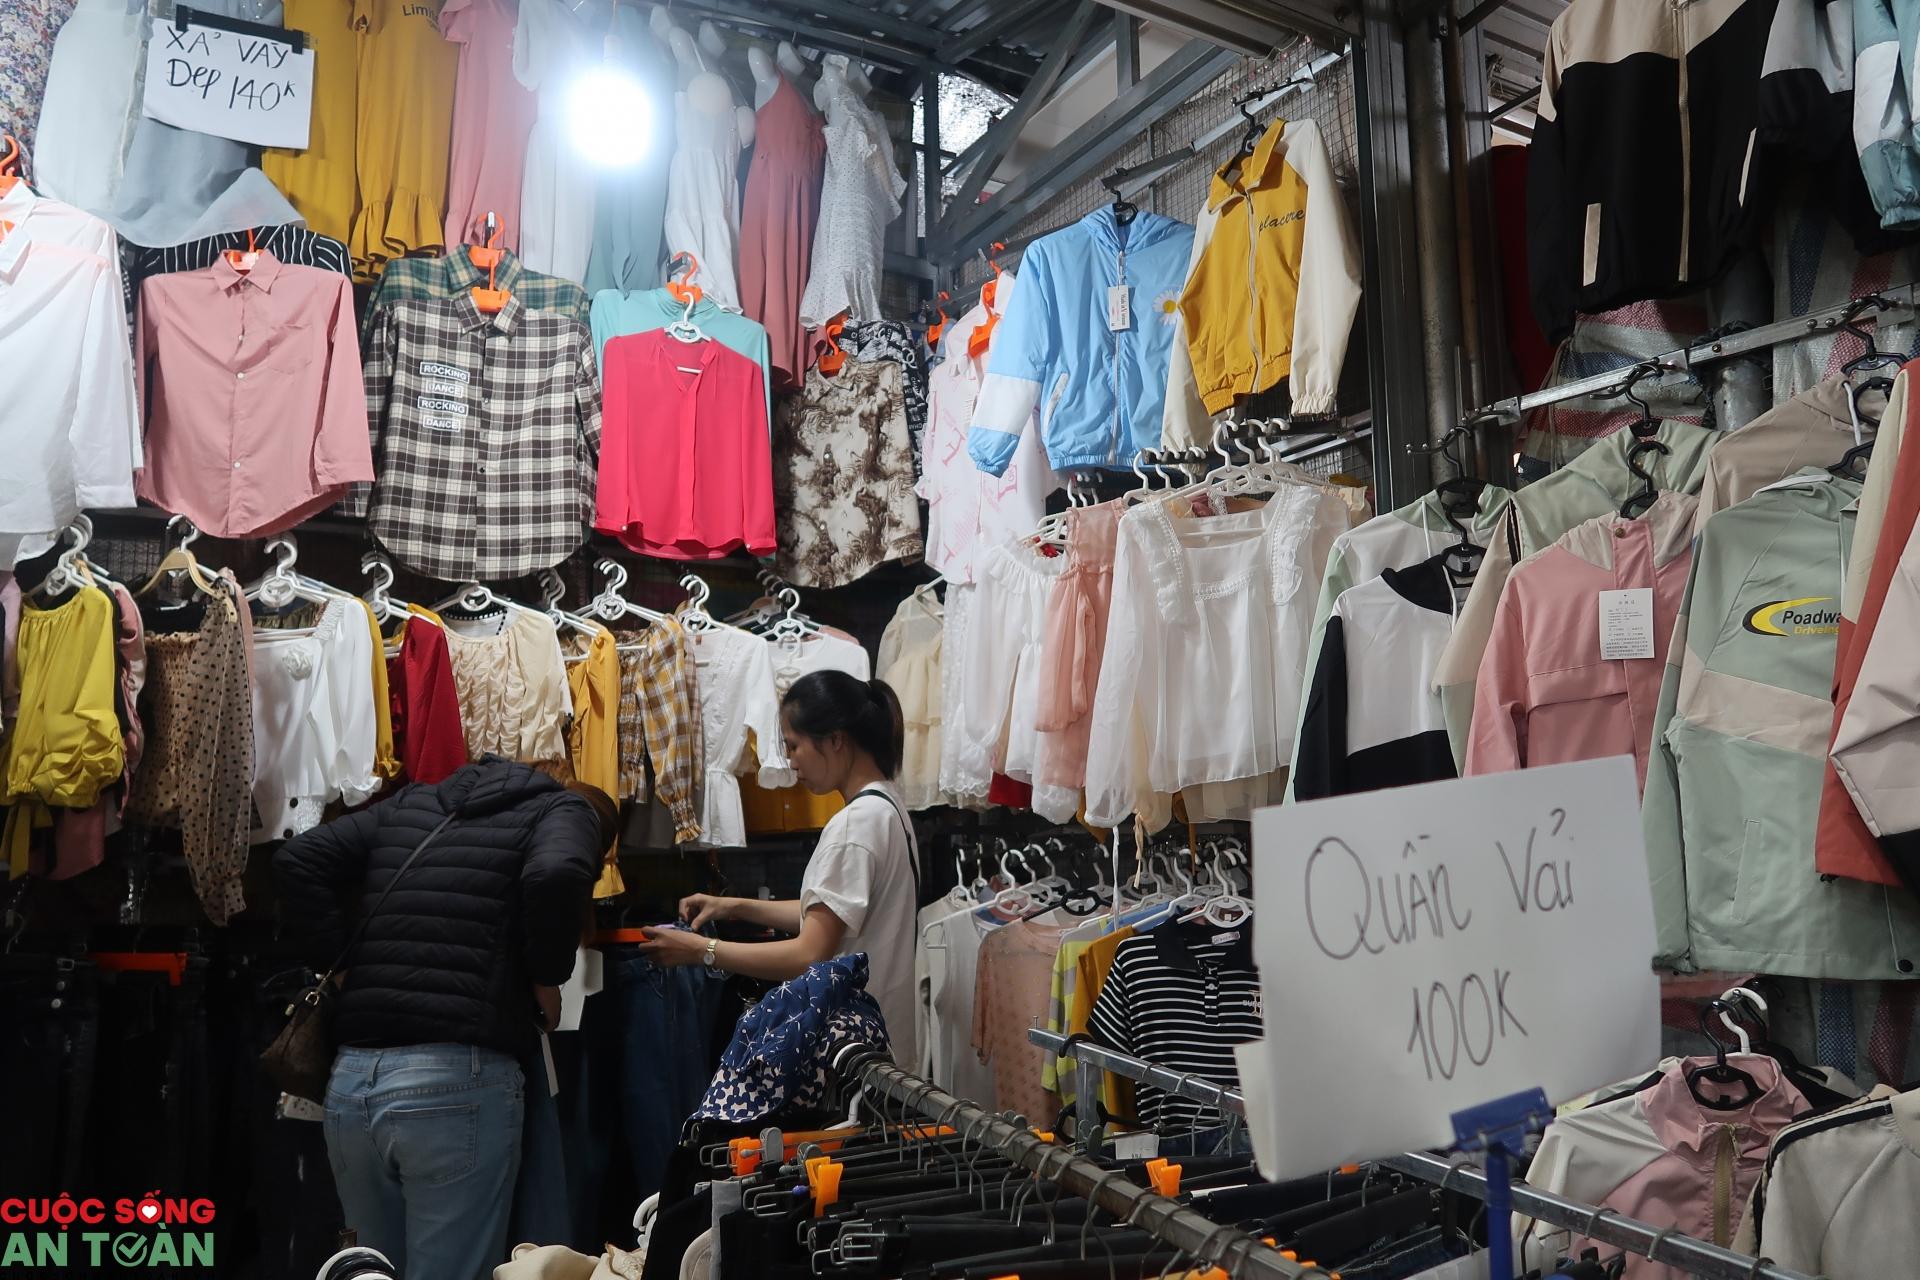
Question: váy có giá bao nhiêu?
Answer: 140 k